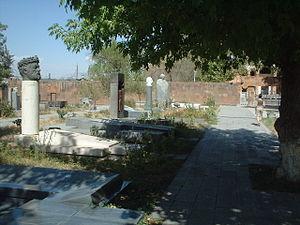
Le Panthéon Komitas est un lieu constitué d'un cimetière et d'un parc, situé dans le district de Chengavit à Erevan. Il est nommé d'après le musicien Komitas qui y est inhumé. Le Panthéon existe depuis 1936 à la suite de la démolition du cimetière Mler et de sa chapelle historique.